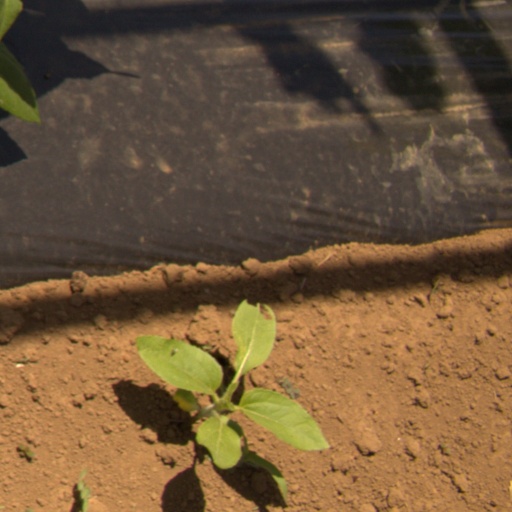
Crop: Jerusalem artichoke